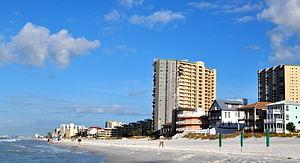
Miramar Beach est une census-designated place du comté de Walton, dans l’État de Floride, aux États-Unis. Sa population s’élevait à 6 146 habitants lors du recensement de 2010.